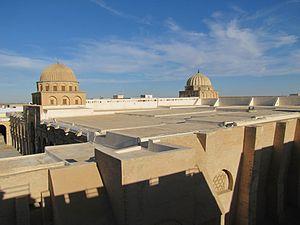
Vue extérieure montrant la couverture de la salle de prière de la Grande Mosquée de Kairouan, en Tunisie. S'étendant sur toute la salle de prière, le toit en terrasse est, en son milieu, couronné aux deux extrémités par deux coupoles côtelées.
La Grande Mosquée de Kairouan, également appelée mosquée Oqba Ibn Nafi en souvenir de son fondateur Oqba Ibn Nafi, est l'une des principales mosquées de Tunisie située à Kairouan. Historiquement première métropole musulmane du Maghreb, Kairouan, dont l'apogée sur les plans politique et intellectuel se situe au IXᵉ siècle, est réputée comme étant le centre spirituel et religieux de la Tunisie ; elle est aussi parfois considérée comme la quatrième ville sainte de l'islam sunnite.
Terrasse : élément d'architecture